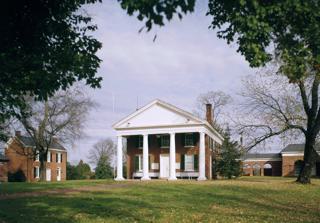
Building: Goochland County Court Square
Country: United States of America
Year built: 1826
United States historic place Goochland County Court Square U.S. National Register of Historic Places U.S. Historic district Virginia Landmarks Register Goochland County Courthouse, HABS Photo Show map of Virginia Show map of the United States Interactive map showing the location of Goochland County Courthouse Location On VA 6, Goochland, Virginia Coordinates 37°40′57″N 77°53′04″W / 37.68250°N 77.88444°W / 37.68250; -77.88444 Area 10 acres (4.0 ha) Built 1826 ( 1826 ) Architect Cosby, Dabney; Parrish, Valentine Architectural style Early Republic, Roman Revival NRHP reference No. 70000797 VLR No. 037-0136 Significant dates Added to NRHP September 15, 1970 Designated VLR July 7, 1970 Goochland County Court Square is a historic county courthouse and national historic district located at Goochland , Goochland County, Virginia .  It includes three contributing buildings and one contributing site.  The Goochland County Court House was built in 1826 by Dabney Cosby , an architect of the area. It is a two-story, temple-form brick structure with a projecting pedimented tetrastyle Tuscan order portico . Other buildings in the square include the 1848 two-story, hipped-roof stone jail; the original one-story, brick clerk's office; and a monument to the Confederate dead of Goochland County. The latter was erected in the late 19th or early 20th century. The historic district was listed on the National Register of Historic Places in 1970. References